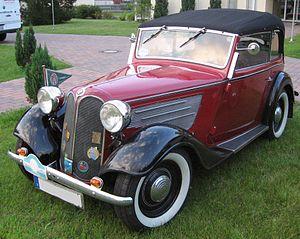
La BMW 319 est un modèle du constructeur automobile allemand BMW, construite entre 1935 et 1937.